Soga Sukenobu

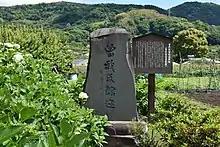
Ruins of the Soga Clan Mansion

In Soga, Odawara, Kanagawa Prefecture, there is a late Kamakura period pagoda grave dedicated to Soga Sukenobu's devotion.